Mystery of the White Room

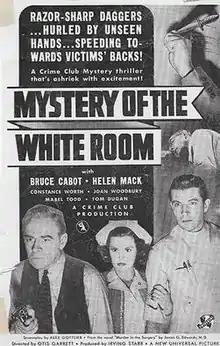

Mystery of the White Room is a 1939 American mystery film directed by Otis Garrett and starring Bruce Cabot, Helen Mack and Joan Woodbury.